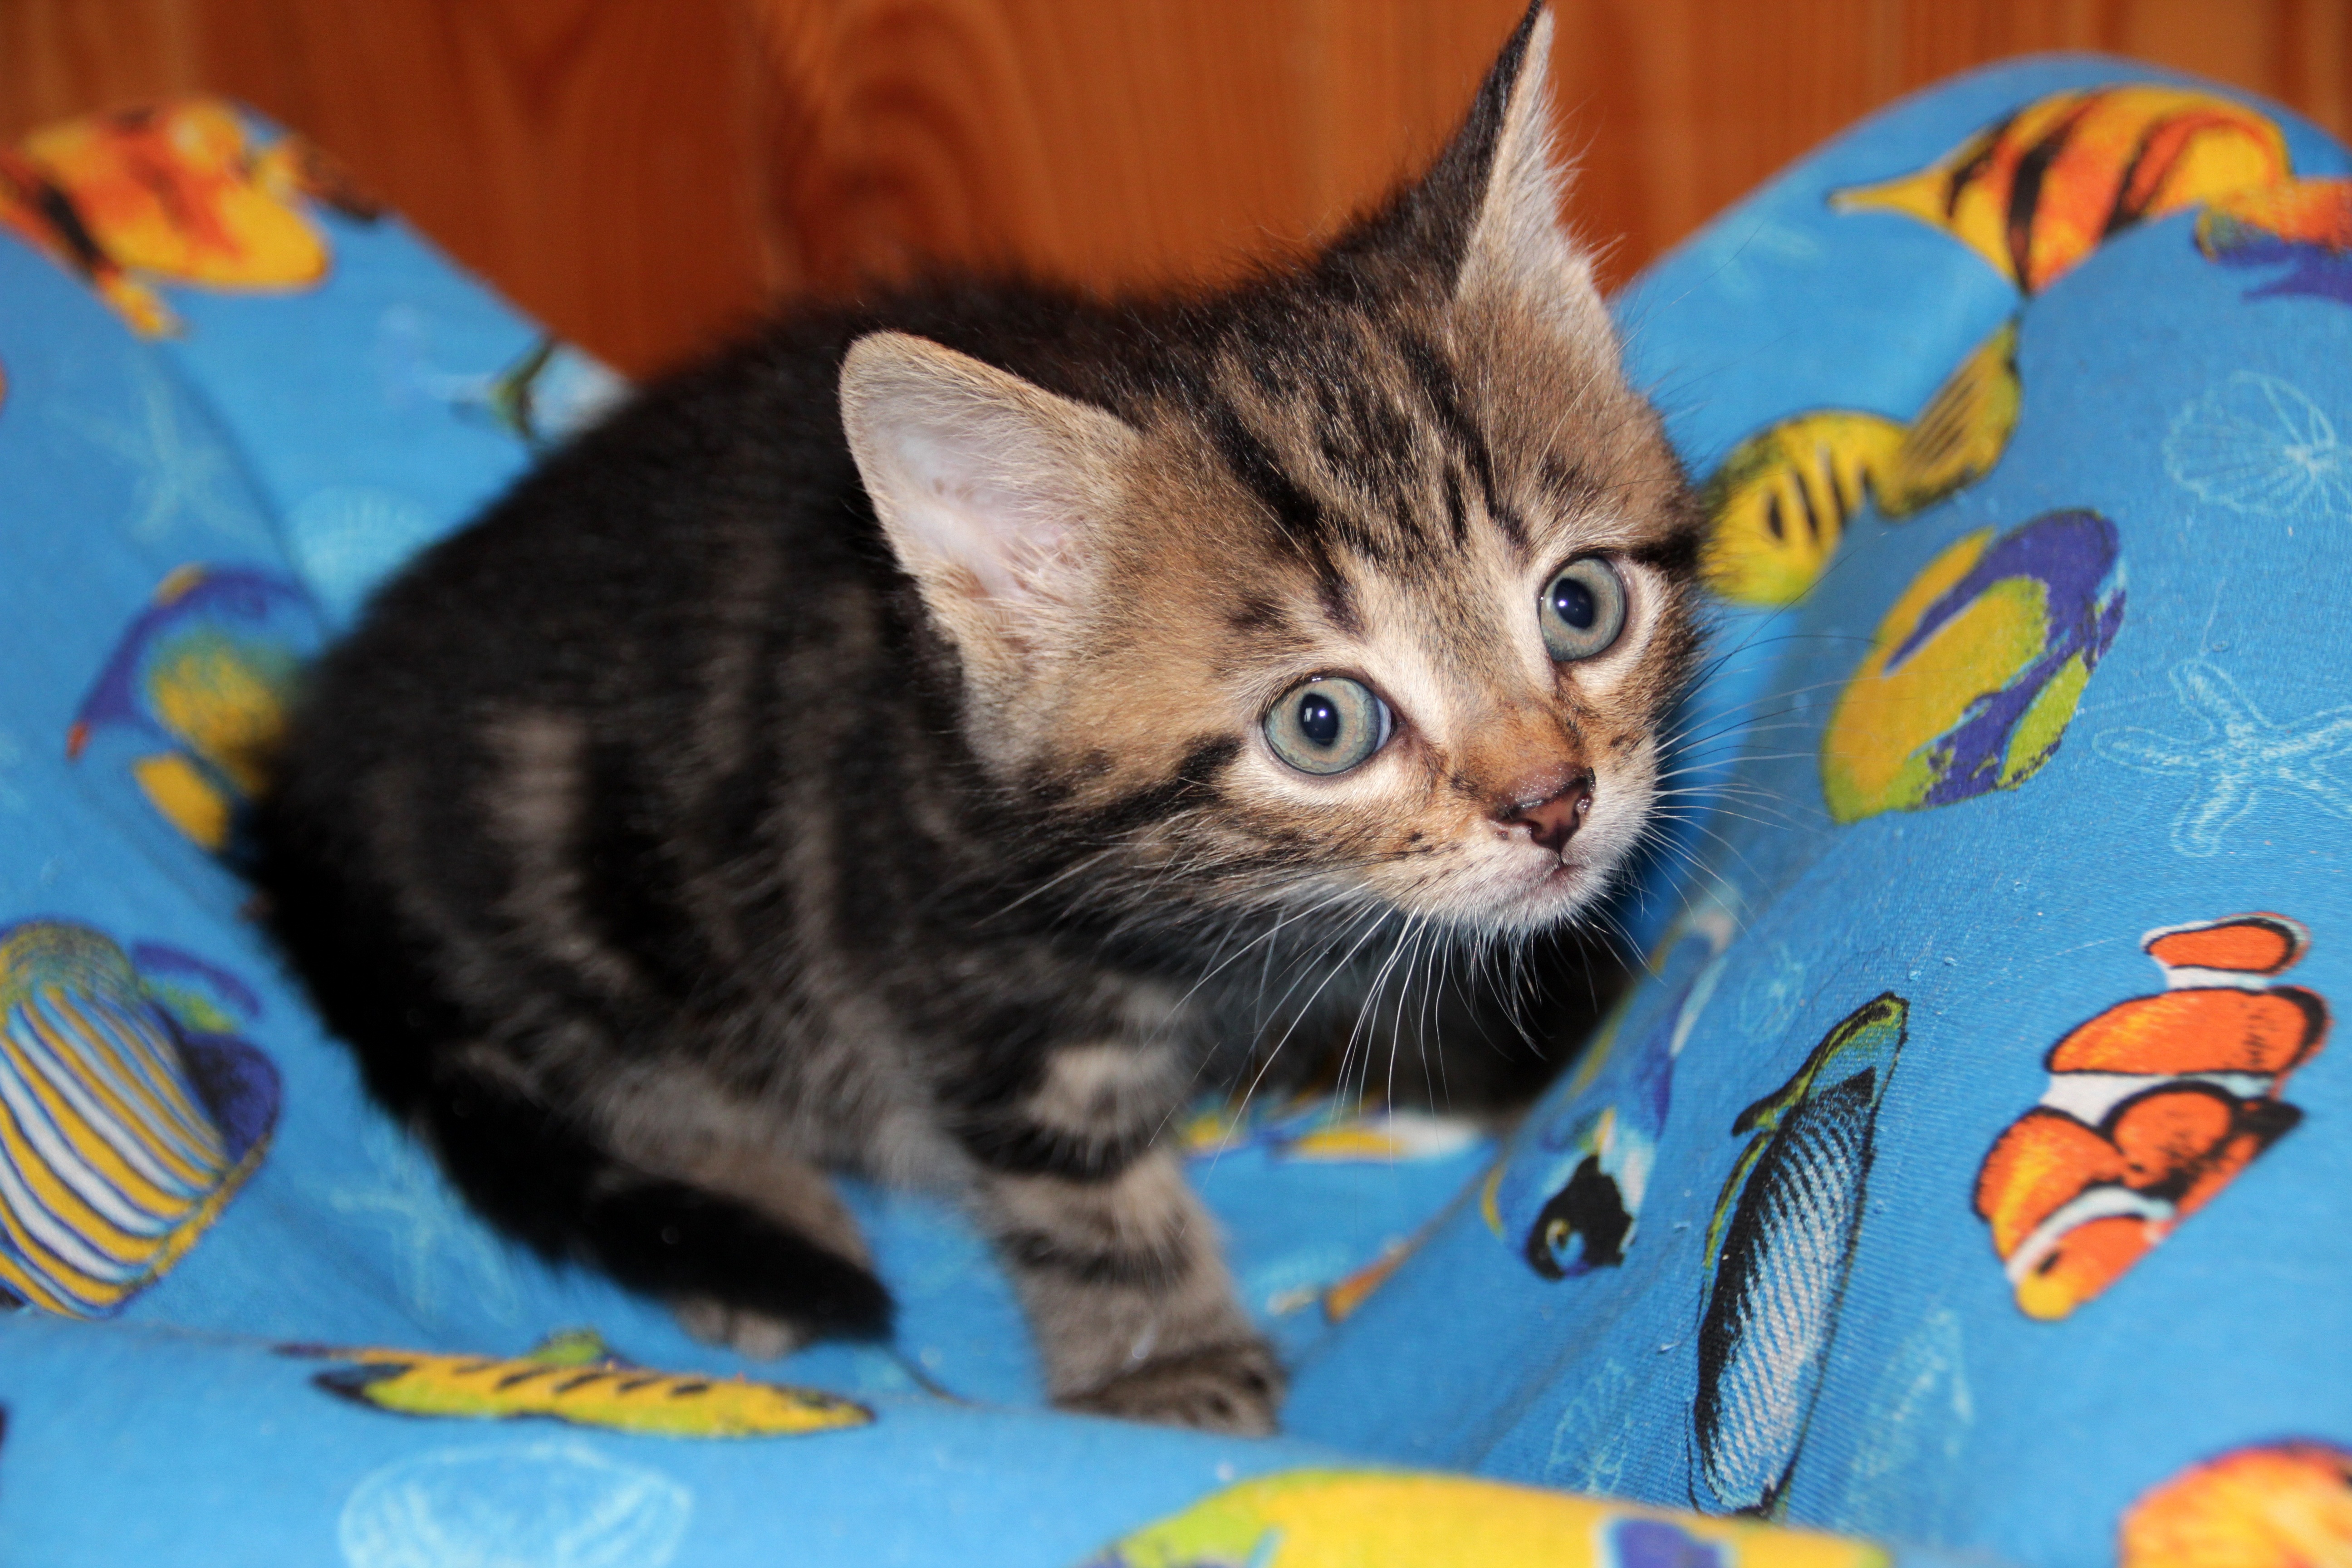
view, animal, cute, pet, portrait, kitten, cat, mammal, closeup, striped, pets, whiskers, grey, animals, little, vertebrate, darling, views, kittens, cat eyes, cat's eye, bengal, european shorthair, cat person, small to medium sized cats, cat like mammal, carnivoran, domestic short haired cat, american shorthair